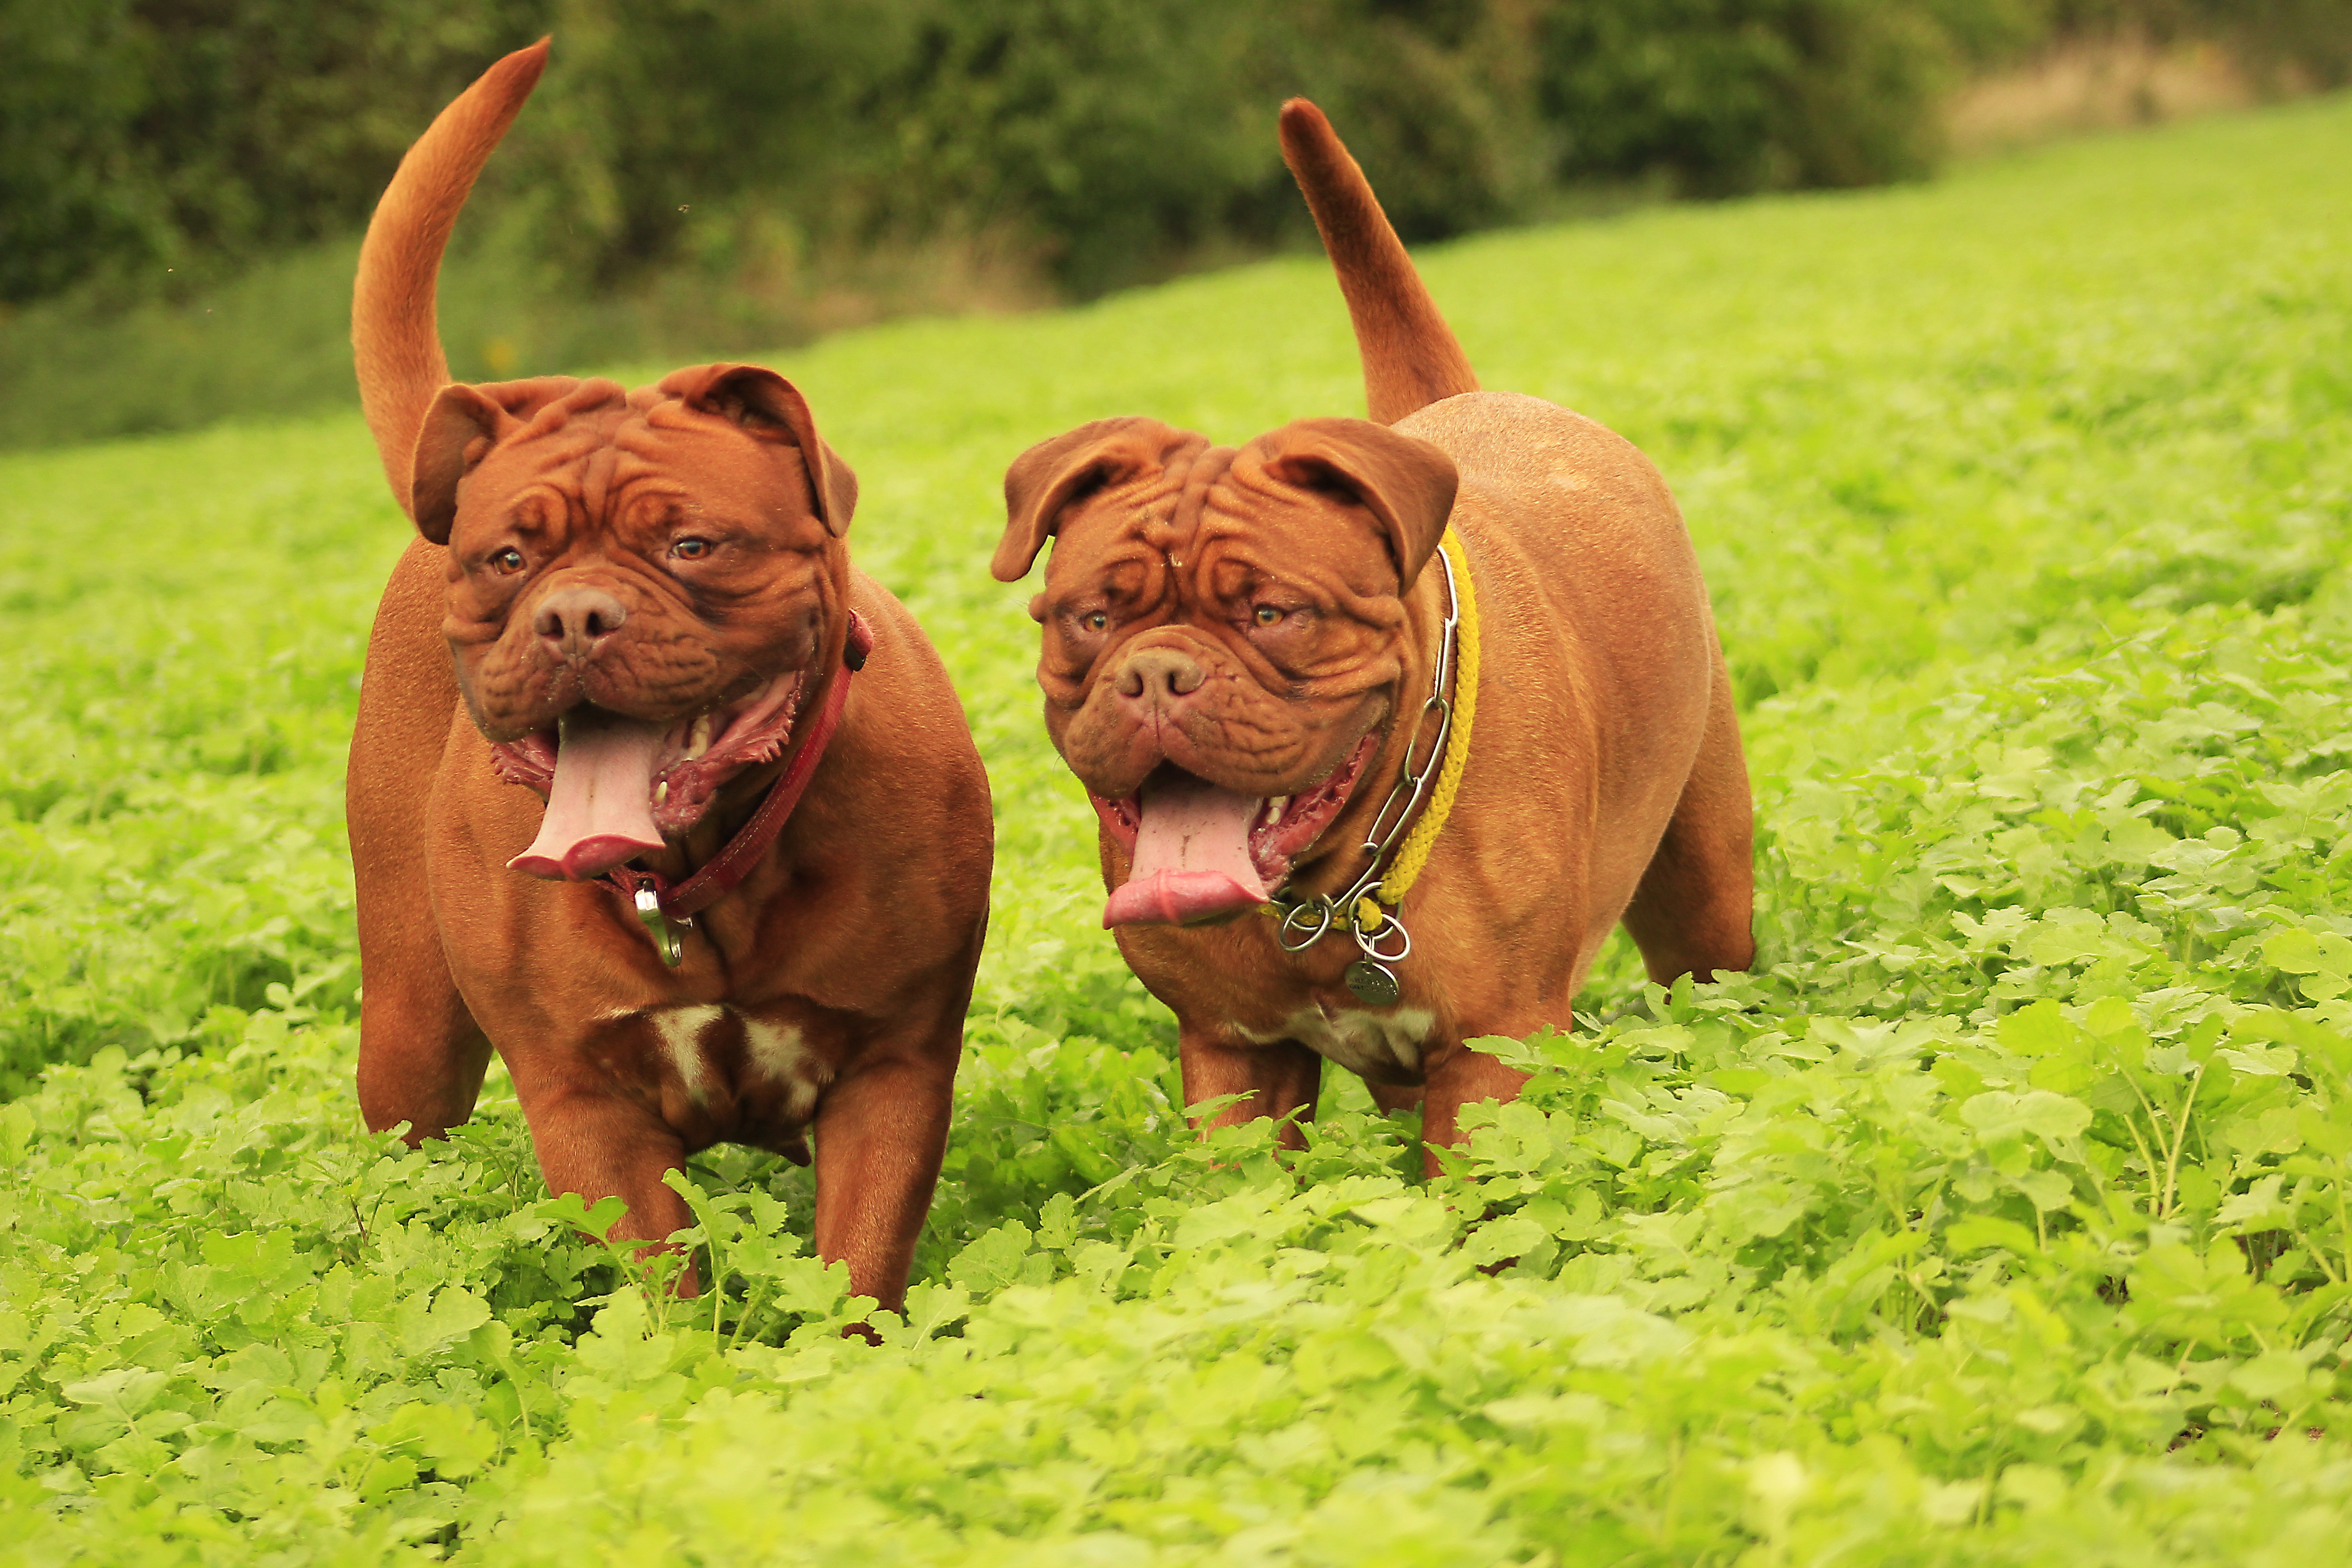
nature, grass, puppy, dog, animal, summer, male, pet, spring, high, park, brown, mammal, garden, thoroughbred, outdoors, sunny, de, french, vertebrate, funny, bordeaux, strong, dog breed, adult, guard dog, mastiffs, dogue, dogue de bordeaux, dog like mammal, olde english bulldogge